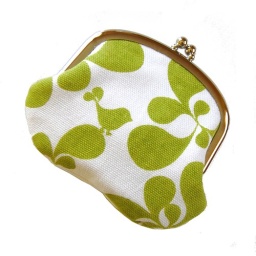
Coin purse with hidden birds in green